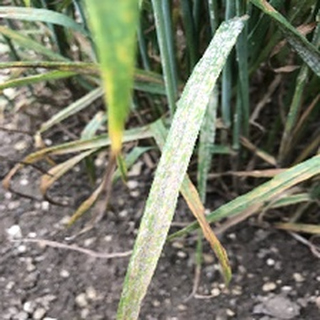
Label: wheat_mildew